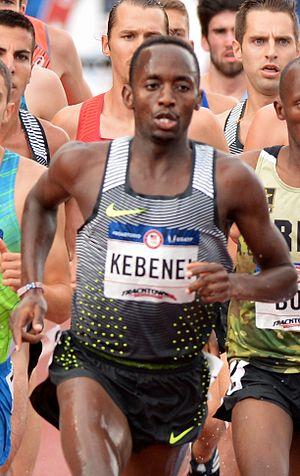
Stanley Kipkoech Kebenei est un athlète américain, spécialiste du 3 000 m steeple.